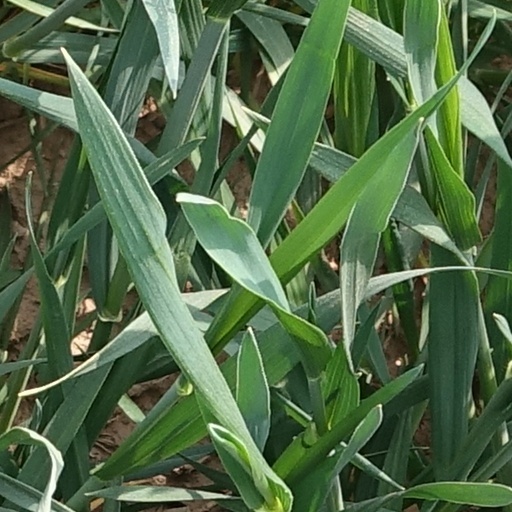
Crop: wheat